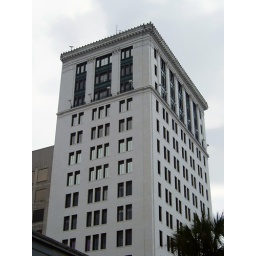
The 15-story tower was built in 1915, making it one of the city's oldest office towers. Savannah, GA